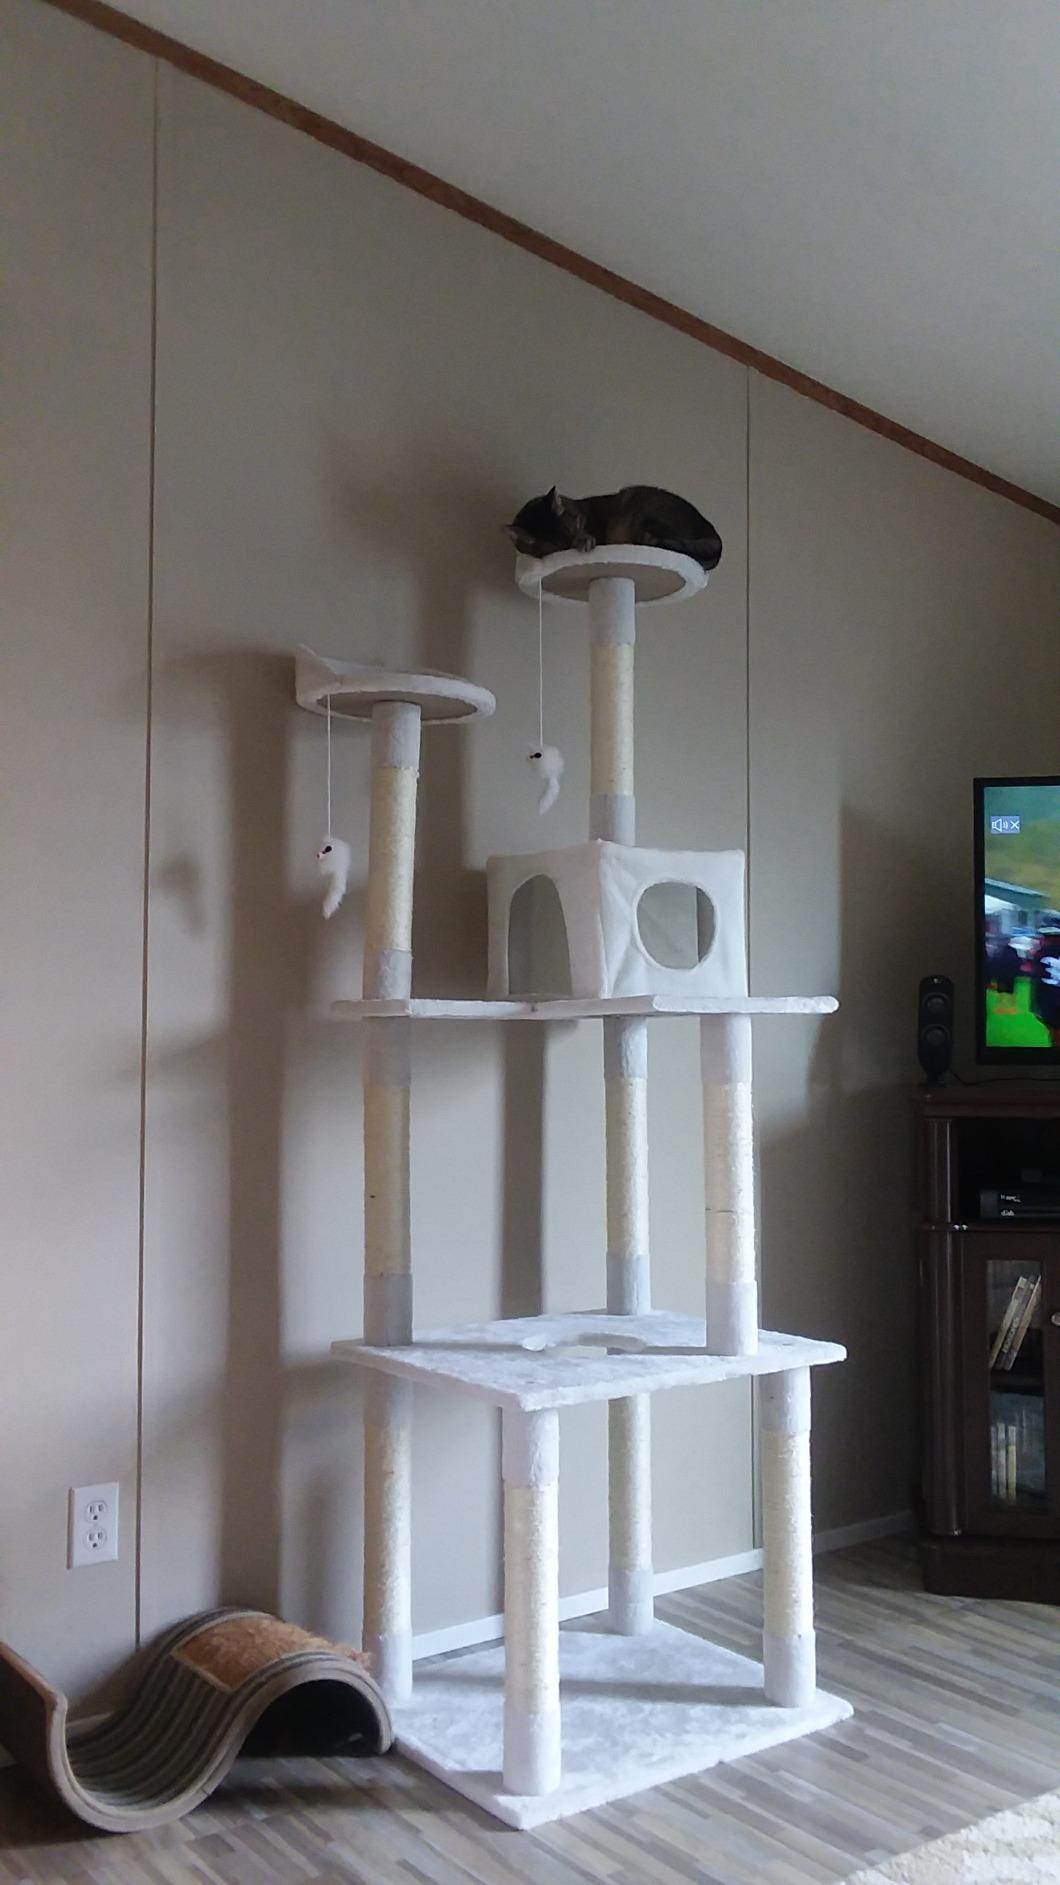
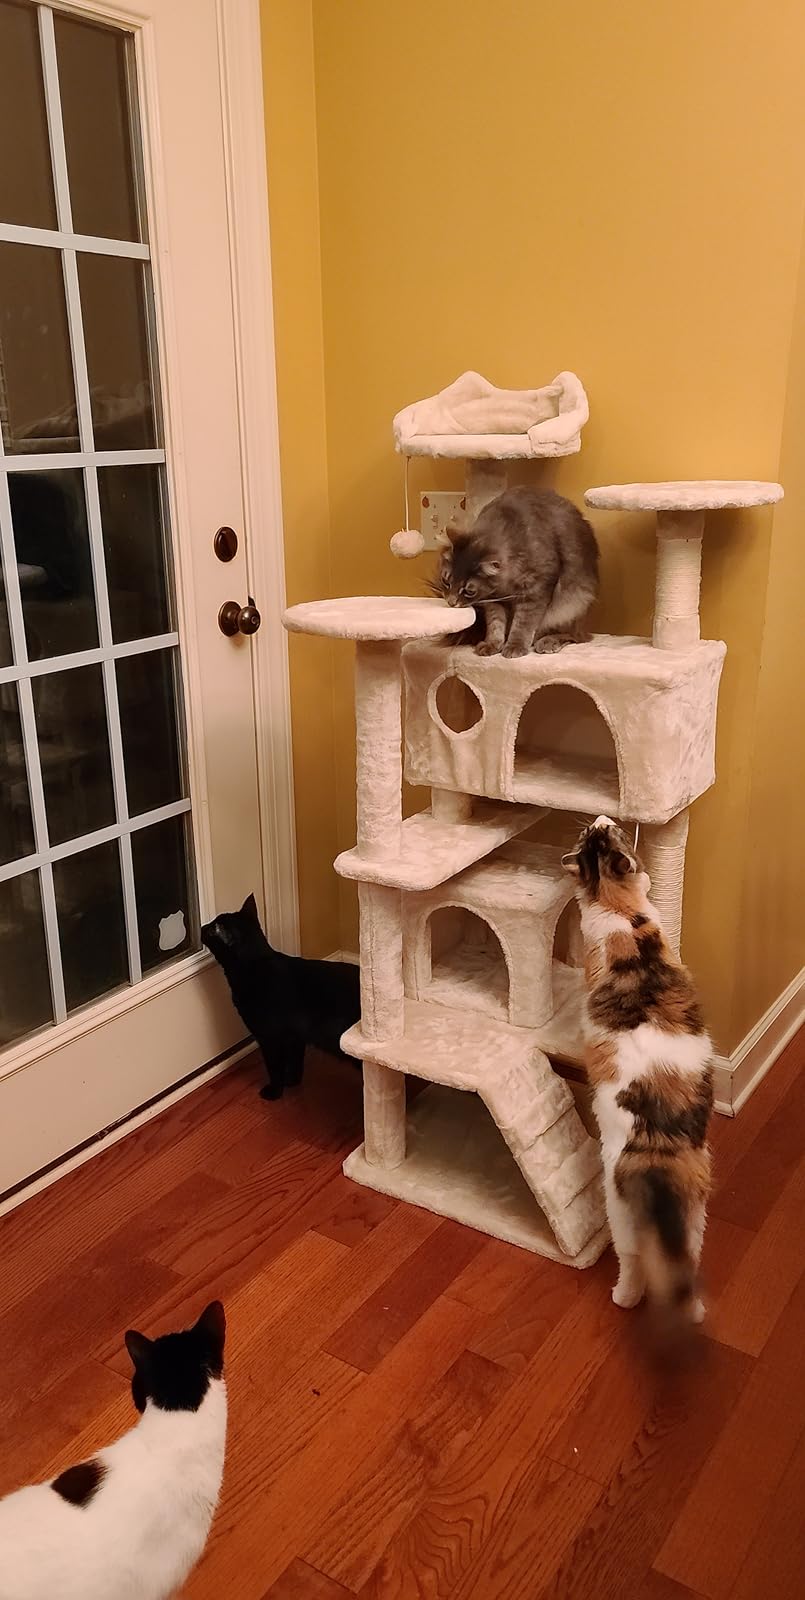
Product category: items_cat tree
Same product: no